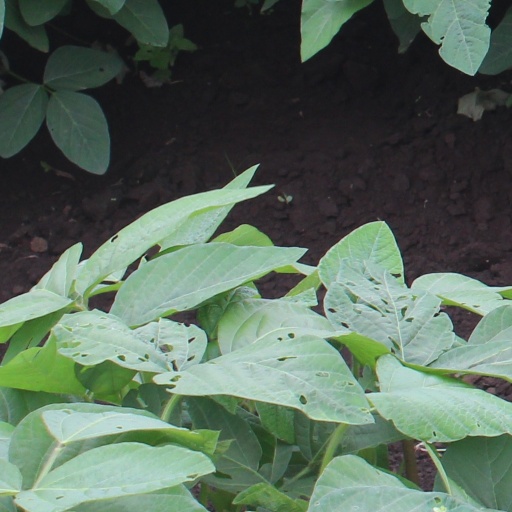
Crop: soybean